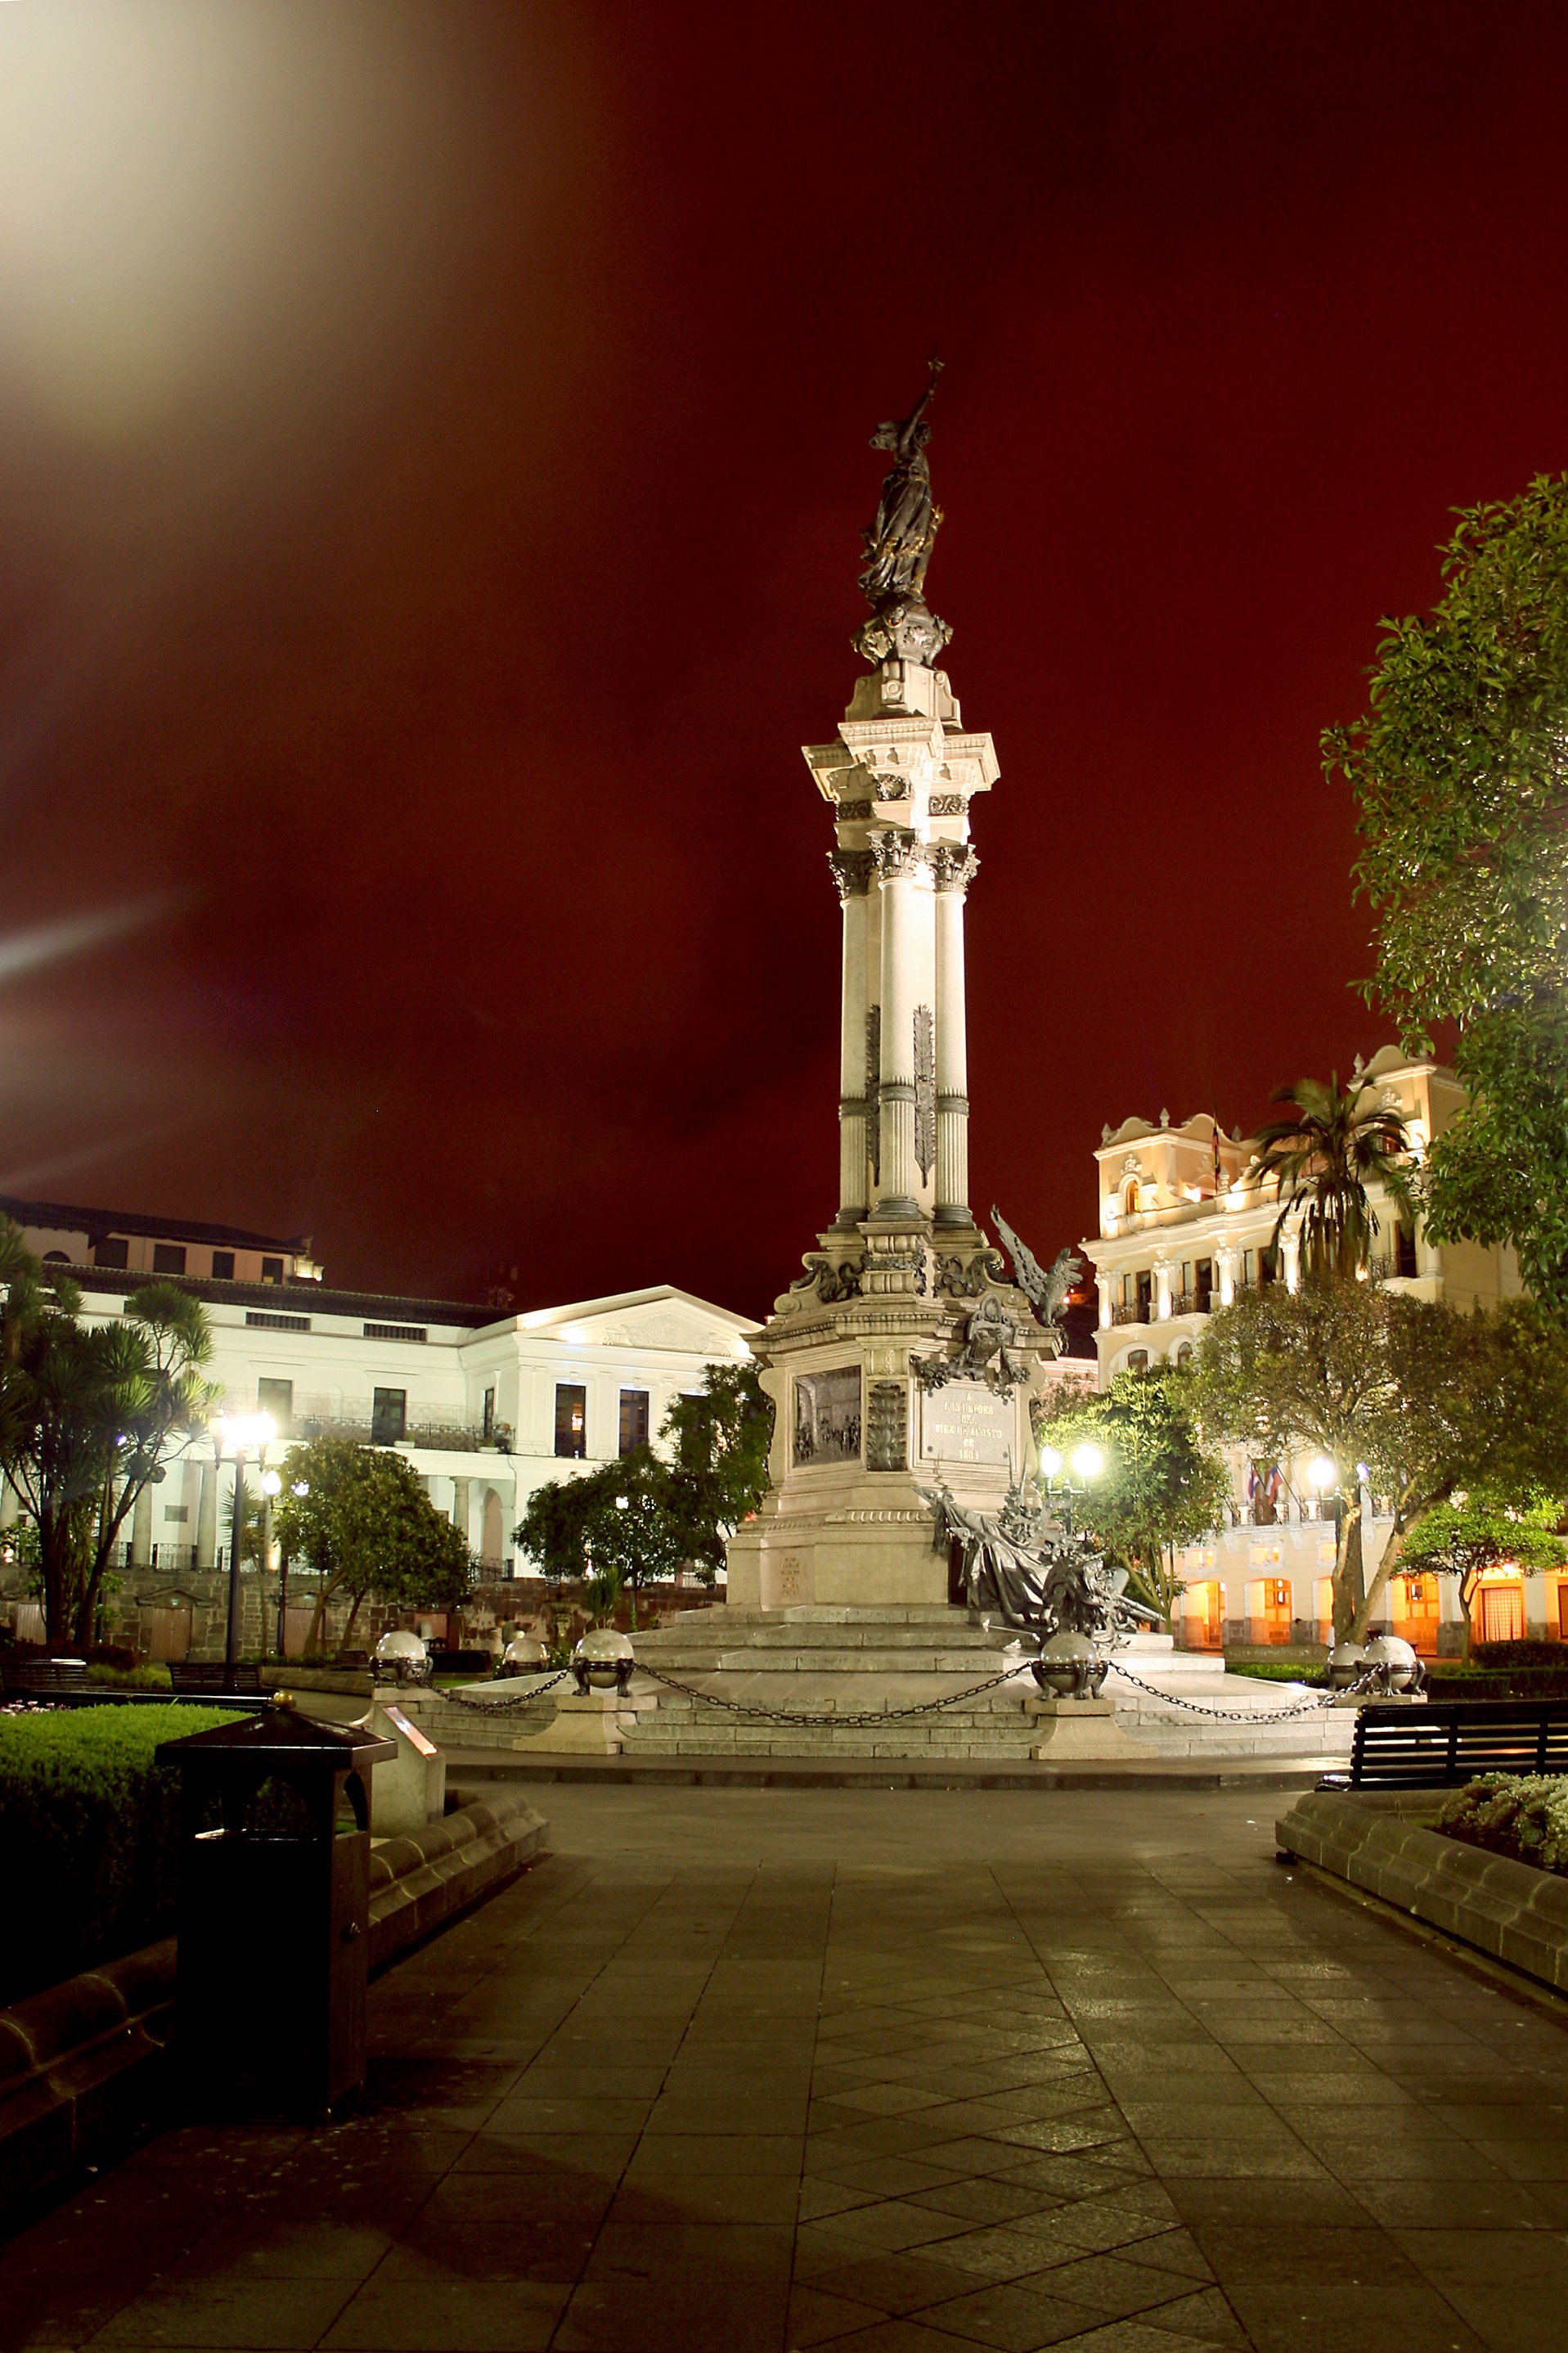
night, city, cityscape, evening, landmark, church, lighting, place of worship, historic centre, urban area, quito ecuador, independence square